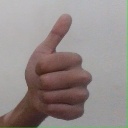
अक्षर: थ